Daddy-O (rapper)

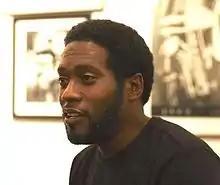
Daddy-O in 2010

Glenn K. Bolton, (born February 20, 1961) widely known as Daddy-O, is an American rapper and record producer. He began his career by founding the hip-hop group Stetsasonic. He is known as an early advocate of sampling in music.